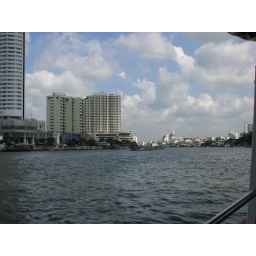
Taking a boat bus down the Chao Phraya River in Bangkok.